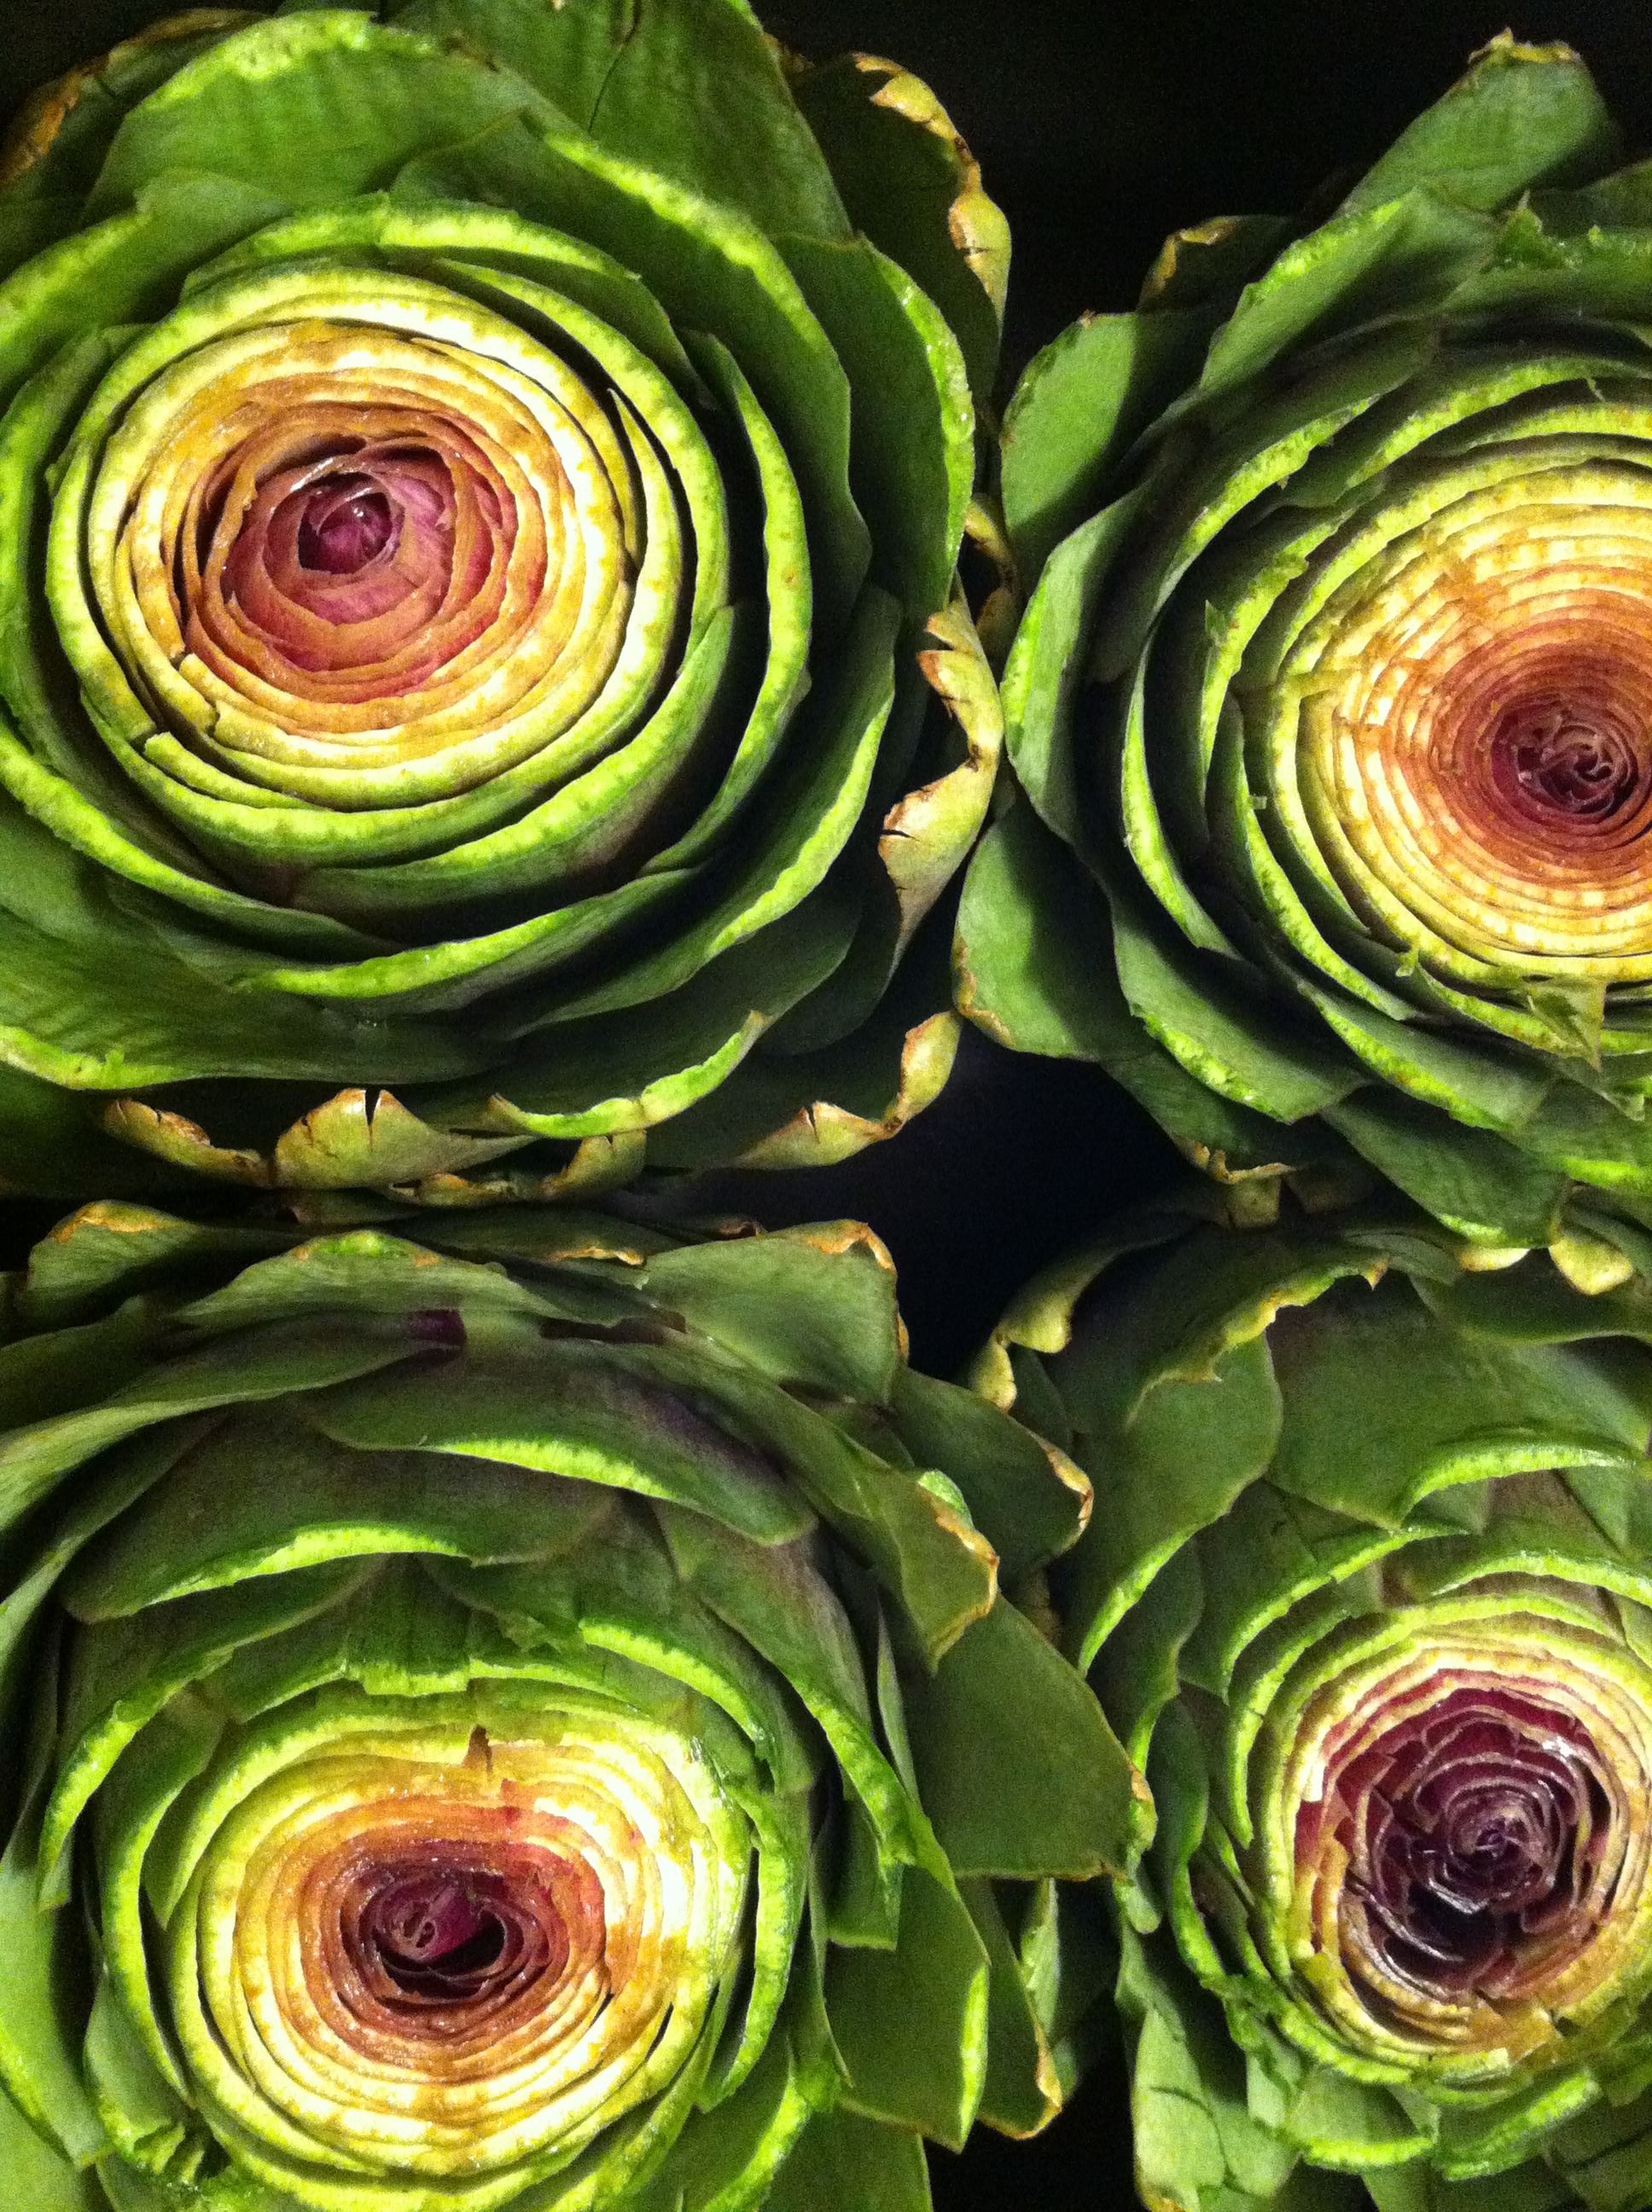
plant, flower, petal, food, green, produce, vegetable, botany, flora, health, artichoke, vegetables, thistle, floristry, veggies, macro photography, flowering plant, daisy family, artichoke flower, asterales, plant stem, land plant